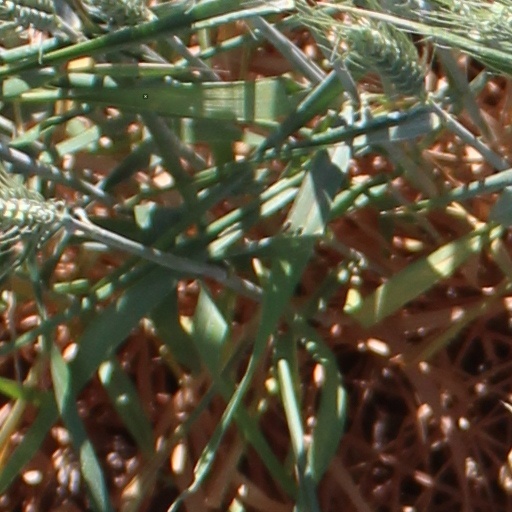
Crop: wheat